Titta Ruffo

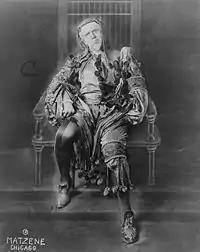
Ruffo as Rigoletto

Ruffo made his operatic debut in 1898 at the Teatro Costanzi in Rome as the Herald in Wagner's "Lohengrin". After a slow start, his career took off in the early 1900s and he quickly achieved international renown due to the power and ardency of voice and acting.